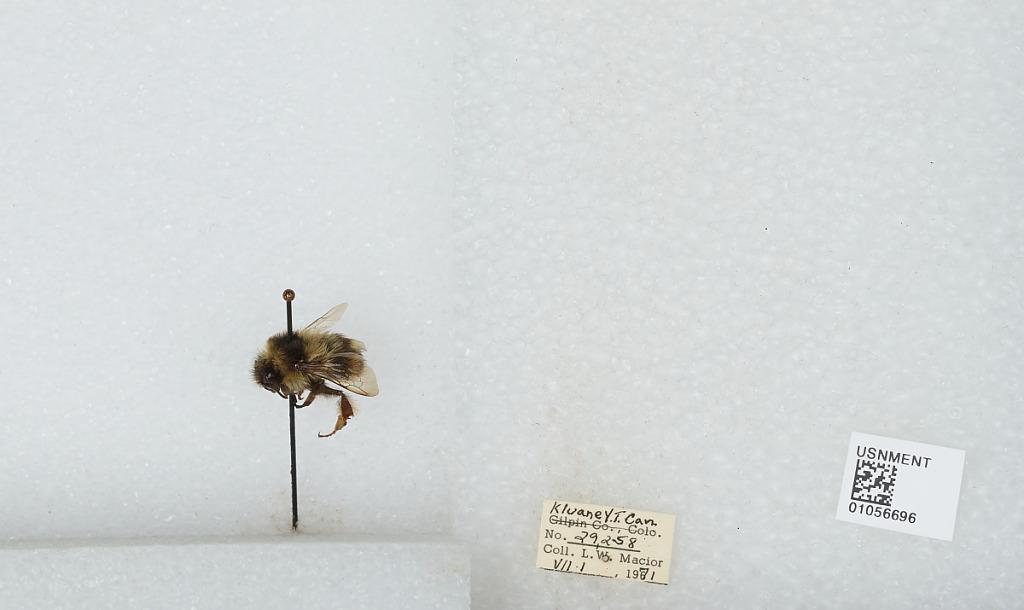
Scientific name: Bombus bifarius nearcticus
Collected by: L. Macior
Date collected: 1971-7-1
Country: Canada
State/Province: Yukon Territory
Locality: Kluane
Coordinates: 60.75, -139.5